List of birds of Connecticut

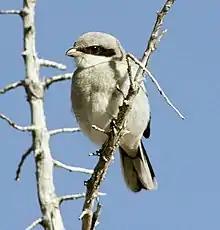
Loggerhead shrike

The vireos are a group of small to medium-sized passerine birds. They are typically greenish in color and resemble the wood warblers except for their heavier bills. Seven species have been recorded in Connecticut.